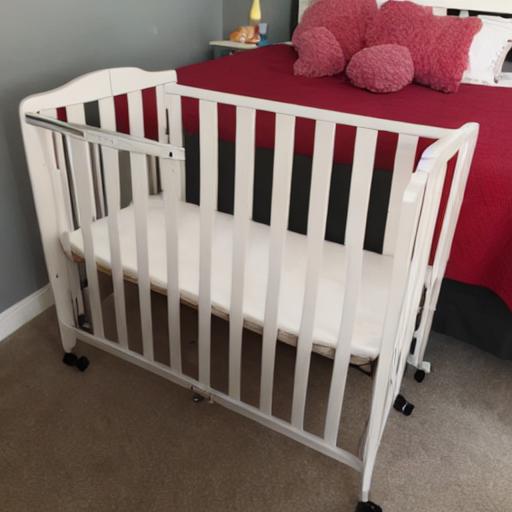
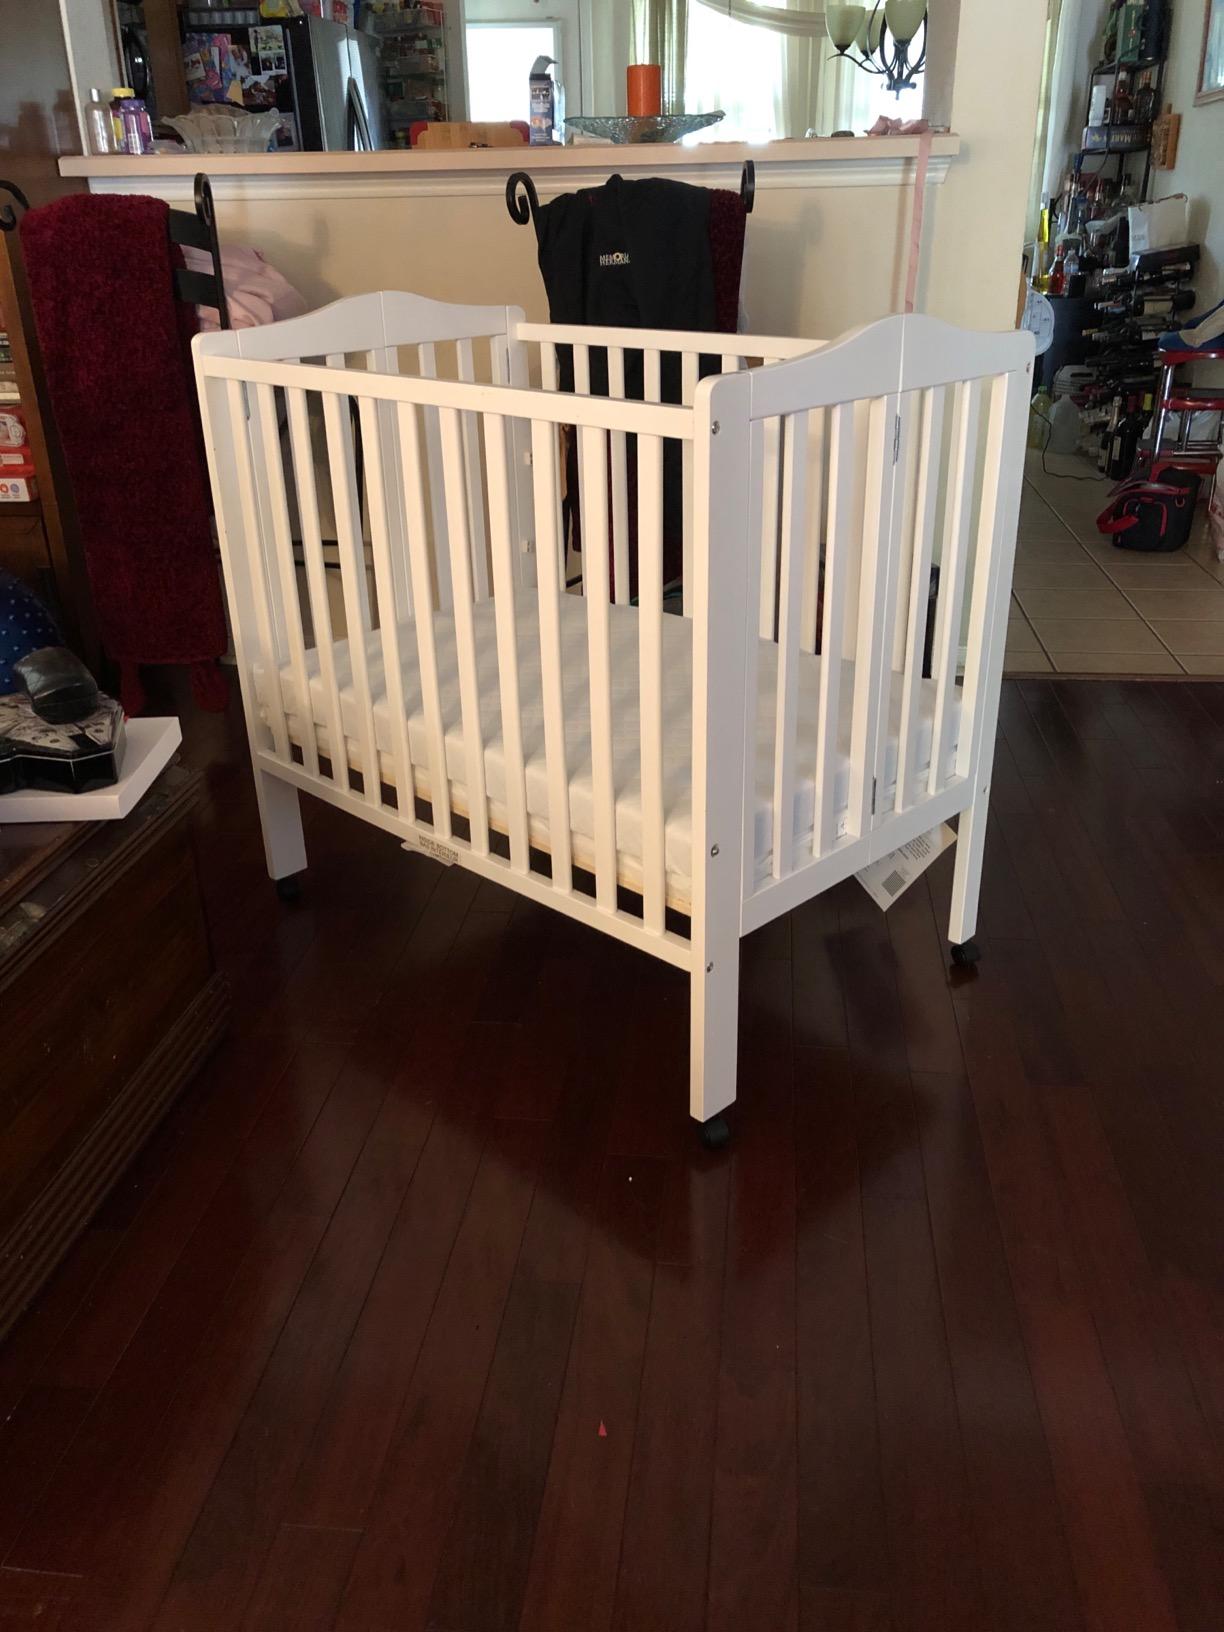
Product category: products_crib
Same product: no